Geology of the United States

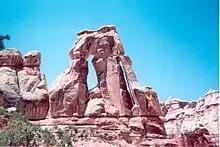
Cedar Mesa Sandstone forms the Druid Arch, in Canyonlands National Park

These deeply-formed rocks were uplifted, eroded, and exposed for eons. By 600 million years ago, North America had been beveled off to a remarkably smooth surface. It is on this crystalline rock surface that the younger, more familiar layered rocks of the Colorado Plateau were deposited.